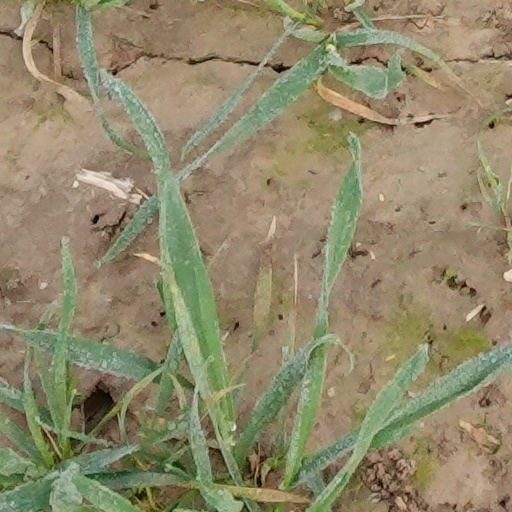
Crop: wheat